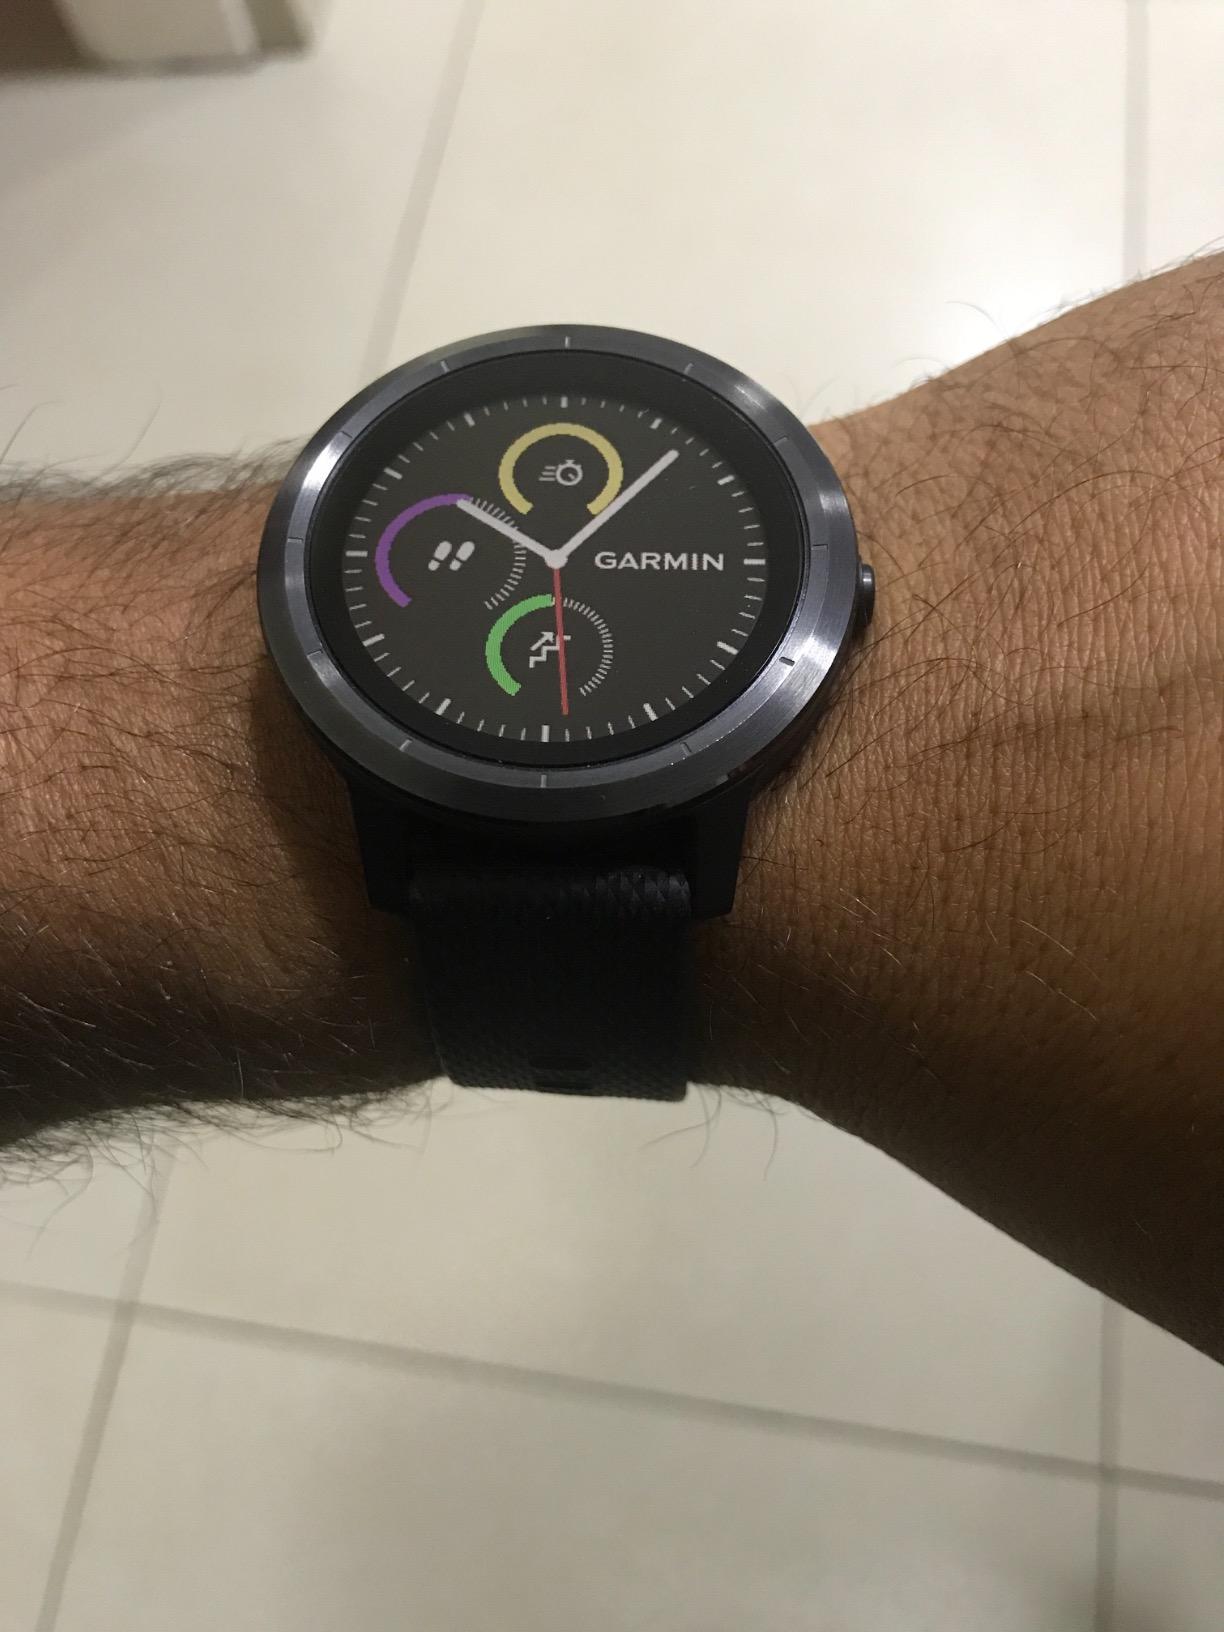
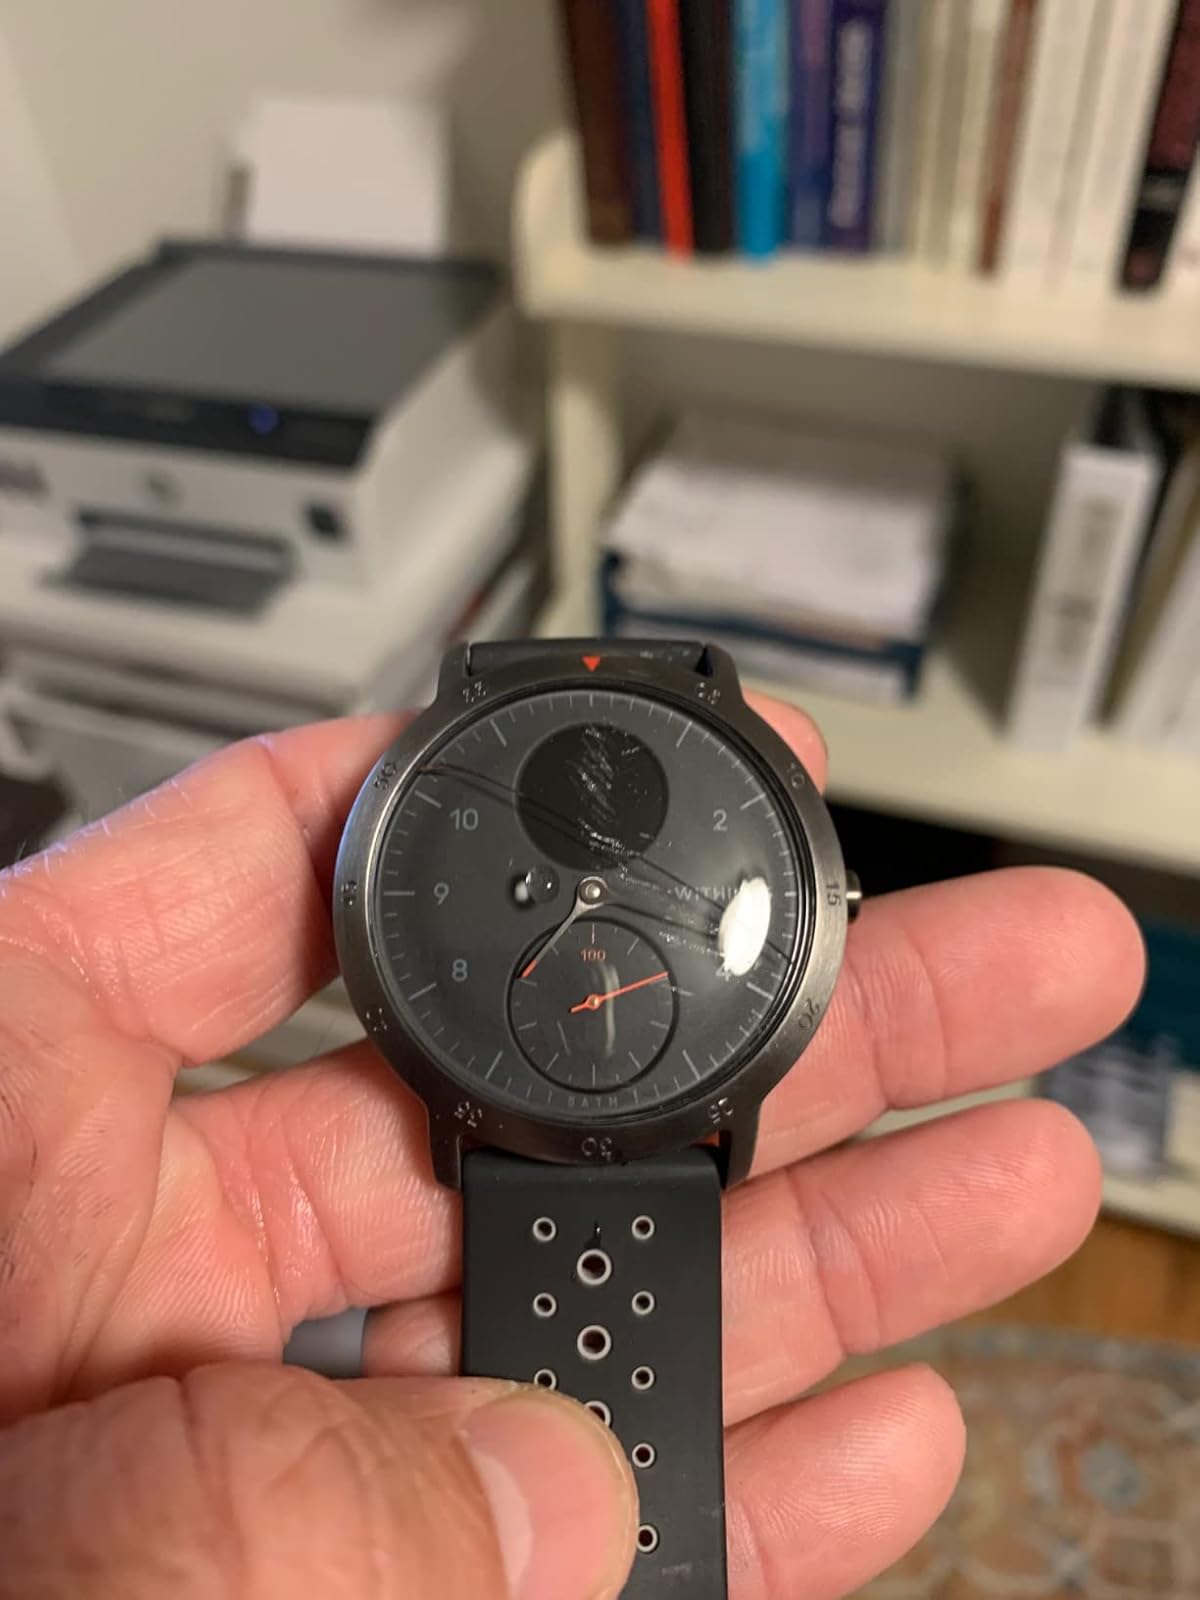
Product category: smartwatch
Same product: no